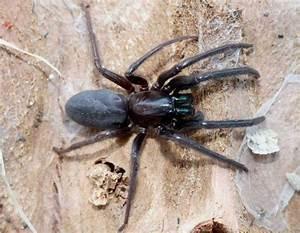
spider